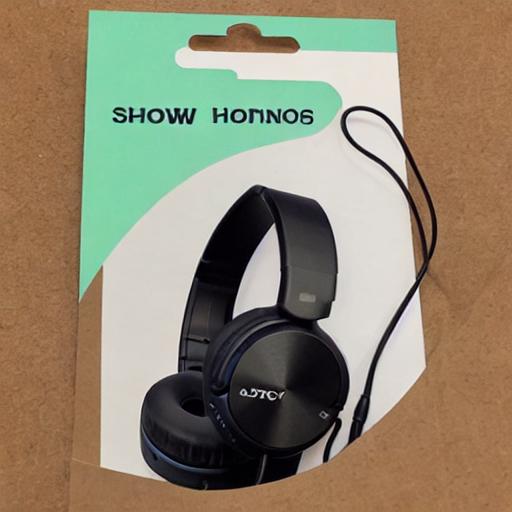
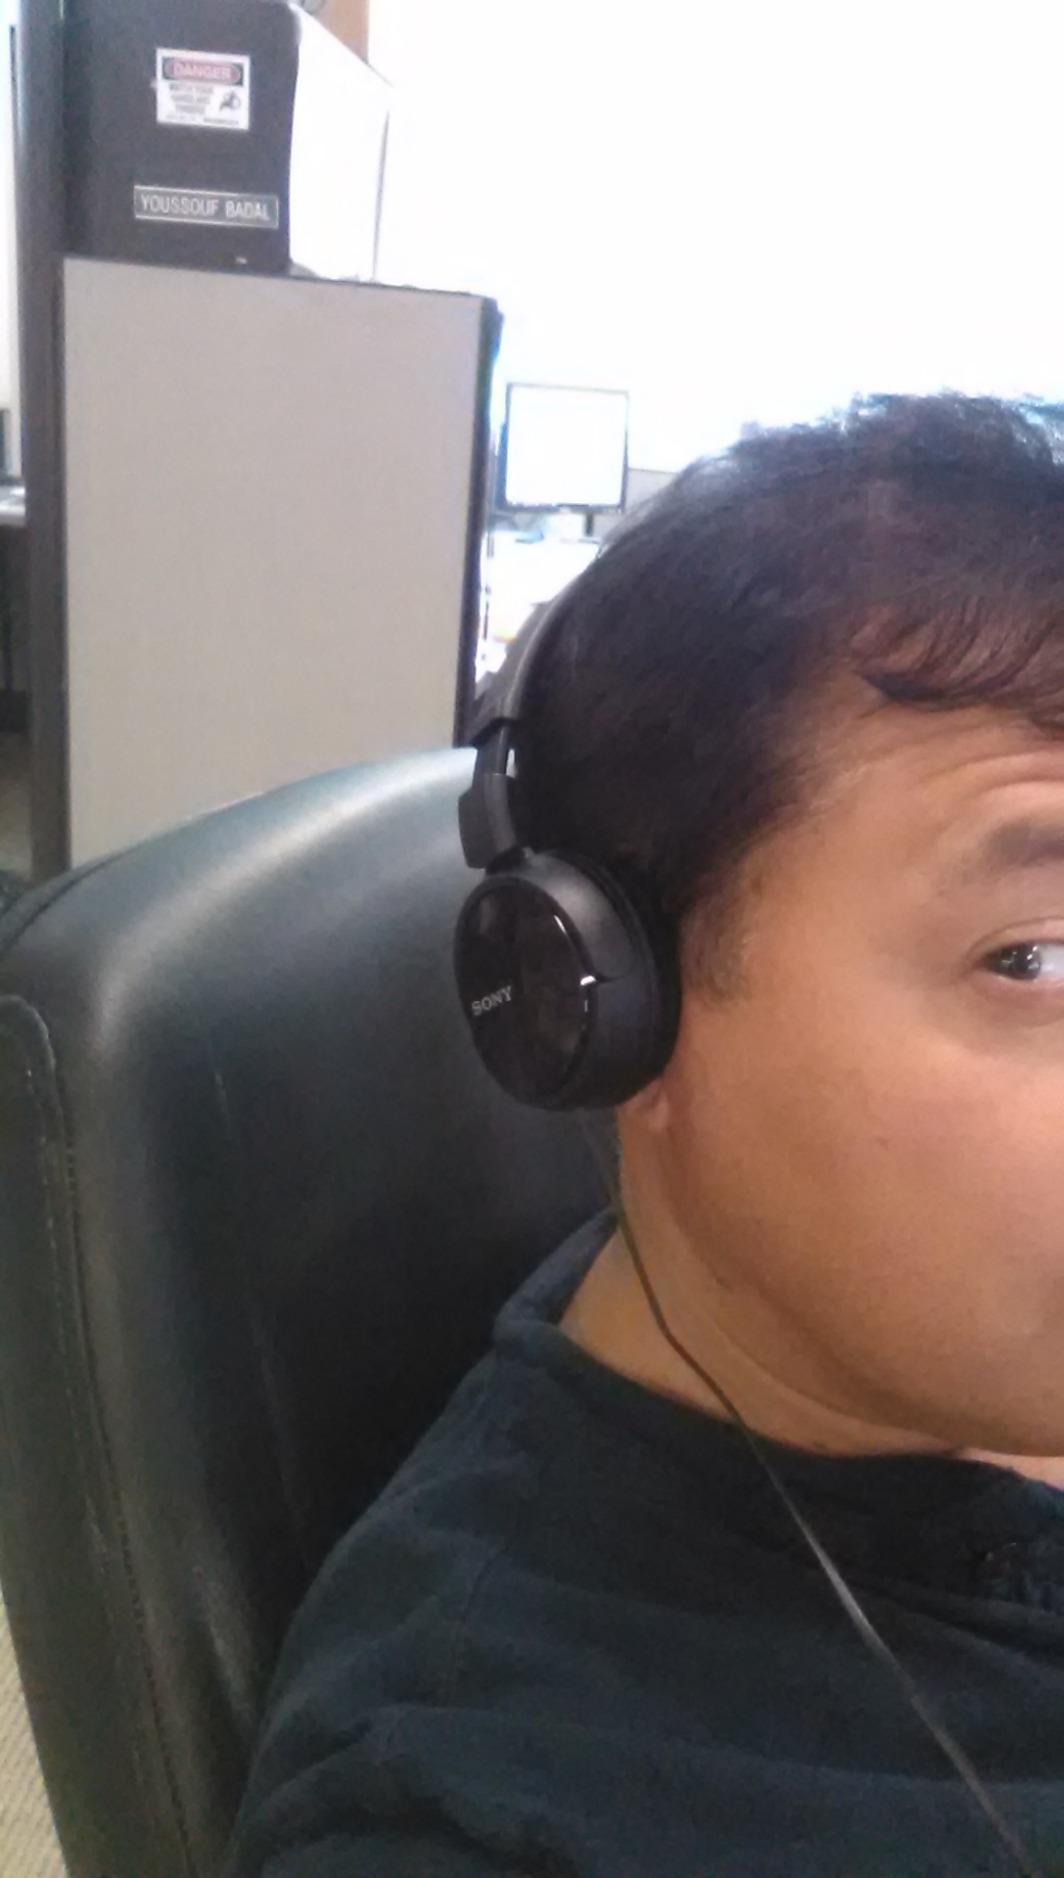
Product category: headphones
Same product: no